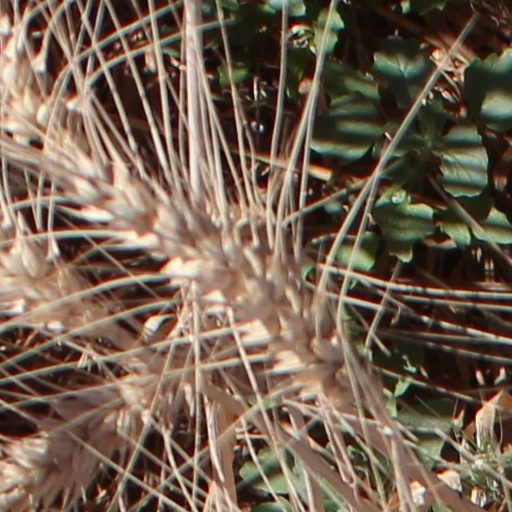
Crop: wheat